Sweden: Heaven and Hell

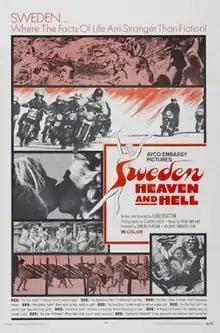

Sweden: Heaven and Hell is a 1968 Italian mondo film directed, written and edited by Luigi Scattini. It features actress Marie Liljedahl and is narrated by Enrico Maria Salerno, while the English dub is provided by British actor Edmund Purdom, and the French version by Jean Topart.